First English Civil War

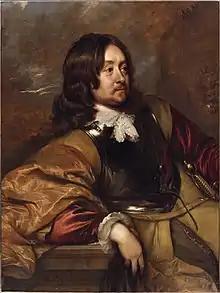
Edward Hyde, later Earl of Clarendon, c. 1643; originally part of the Parliamentary opposition, in 1642 he became Charles' chief advisor

The First English Civil War forms part of the 1639 to 1653 Wars of the Three Kingdoms, fought in England and Wales, along with the separate kingdoms of Scotland and Ireland. Others include the 1639 and 1640 Bishops' Wars, 1641 to 1653 Irish Confederate Wars, 1648 Second English Civil War, 1649 to 1653 Cromwellian conquest of Ireland, and 1650 to 1652 Anglo-Scottish War, previously known as the Third English Civil War. The First and Second English Civil Wars are sometimes grouped together as the 1642 to 1648 English Civil War.